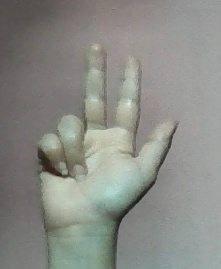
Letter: al